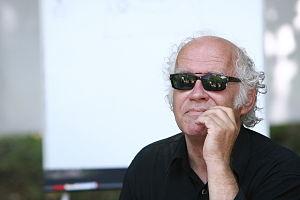
Le Festival international du film d'Odessa est un festival annuel du film tenu au milieu du mois de juillet à Odessa, en Ukraine et qui s'est tenu pour la première fois du 16 au 24 juillet 2010.